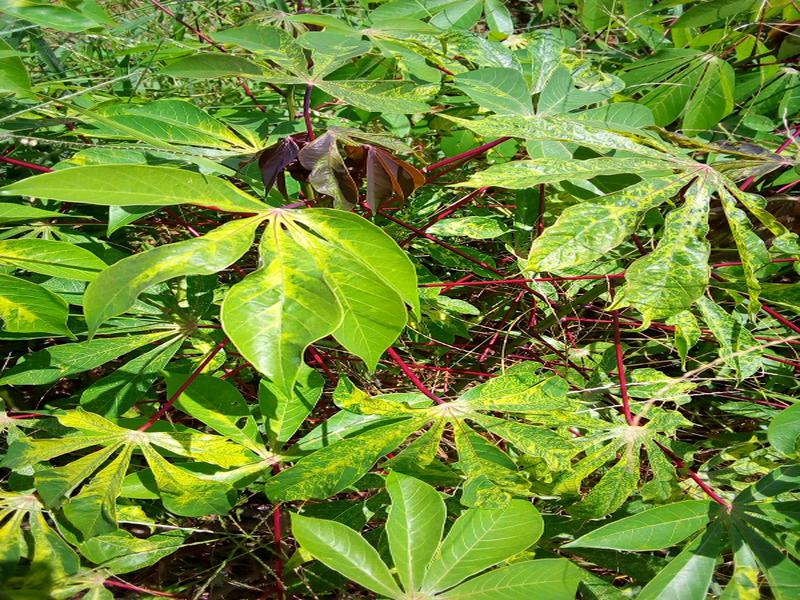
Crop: cassava
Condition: mosaic_disease